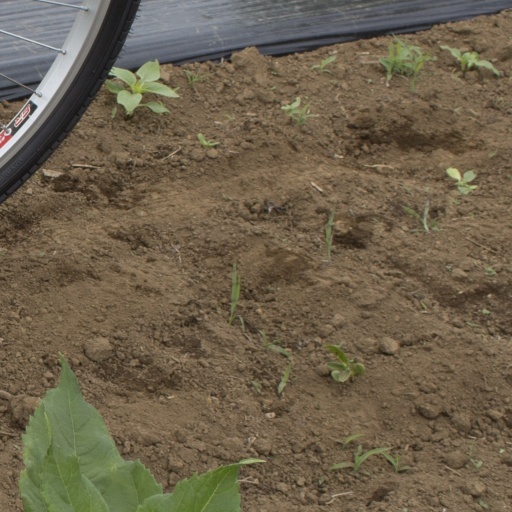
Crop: Jerusalem artichoke